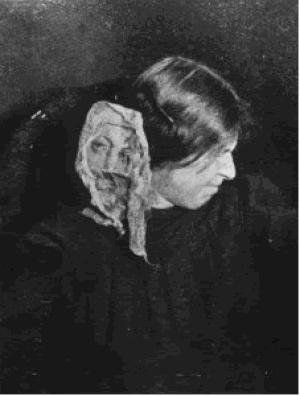
Albert von Schrenck-Notzing, né le 18 mai 1862 à Oldenbourg et mort le 12 février 1929 à Munich, est un médecin et pionnier de la psychothérapie et de la parapsychologie allemand. Il enquêta sur les médiums fameux de son temps comme Willi Schneider et Éva C.